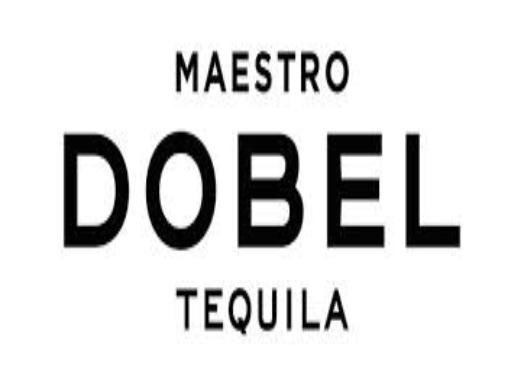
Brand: Maestro Dobel
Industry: Food